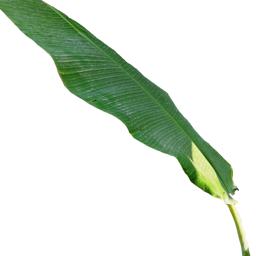
Label: MALBHOG LEAF